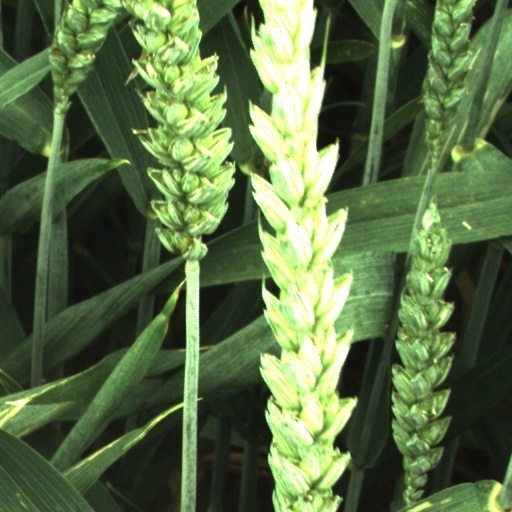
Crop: wheat